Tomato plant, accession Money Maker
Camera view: bottom (45 deg); turntable rotation: 30 degrees
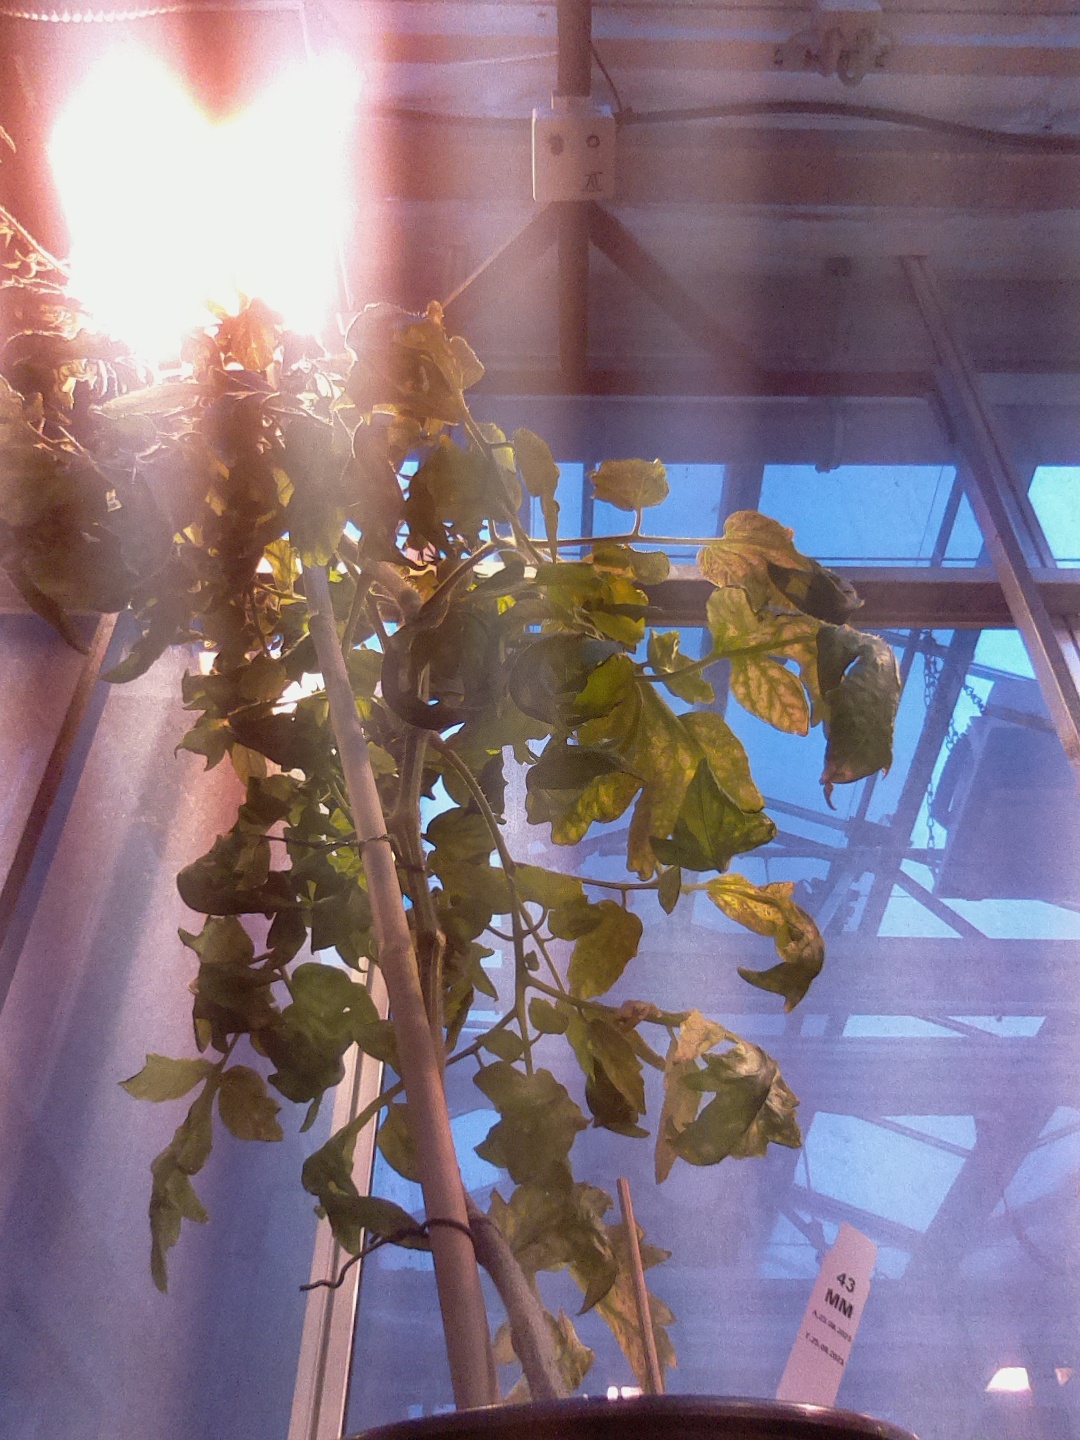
BBCH growth stage 72: 20%-30% of final fruit size